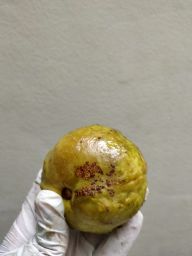
Fruit: Guava
Quality: Bad